Hertz Global Holdings

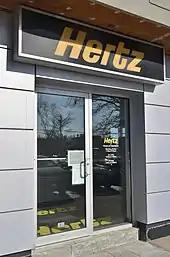
Hertz location in Richmond Hill, Ontario

John Hertz repurchased the brand from General Motors in 1953 through his other company, The Omnibus Corporation, which he renamed to The Hertz Corporation. In 1954, its stock began trading on the New York Stock Exchange, and it purchased a New York-based truck leasing company, Metropolitan Distributors, including a fleet of 4,000 trucks. This acquisition increased The Hertz Corporation's fleet to 15,500 trucks and 12,900 passenger cars. During the General Motors ownership, the company had sold many local Hertz franchises to independent business entities. With the financial backing of investment bankers Lehman Brothers, led by Lehman partner and Hertz director, Frank J. Manheim, Hertz began a buyback program for the franchises in the US, then expanded globally. Manheim predicted the global growth and devised the strategy which made “Hertz” a household name and led to dynamic growth in the company's market capitalization from $7 million in 1953 to $100 million in 1965.